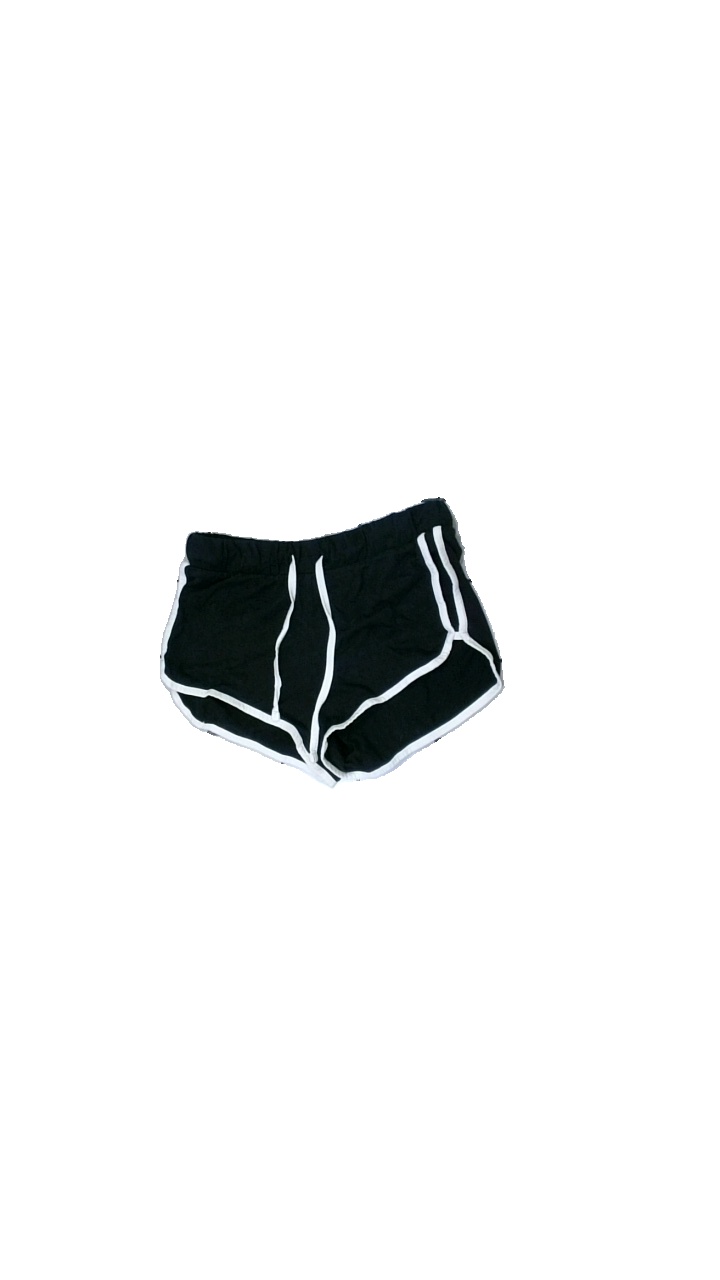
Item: Shorts (Ladies)
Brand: Missing
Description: Sporty shorts
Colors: Black, White
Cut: Cropped
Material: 59% cotton, 41% polyester
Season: Summer
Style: Sports
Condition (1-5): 2
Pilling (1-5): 4
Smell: Minor
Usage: Export
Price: <50